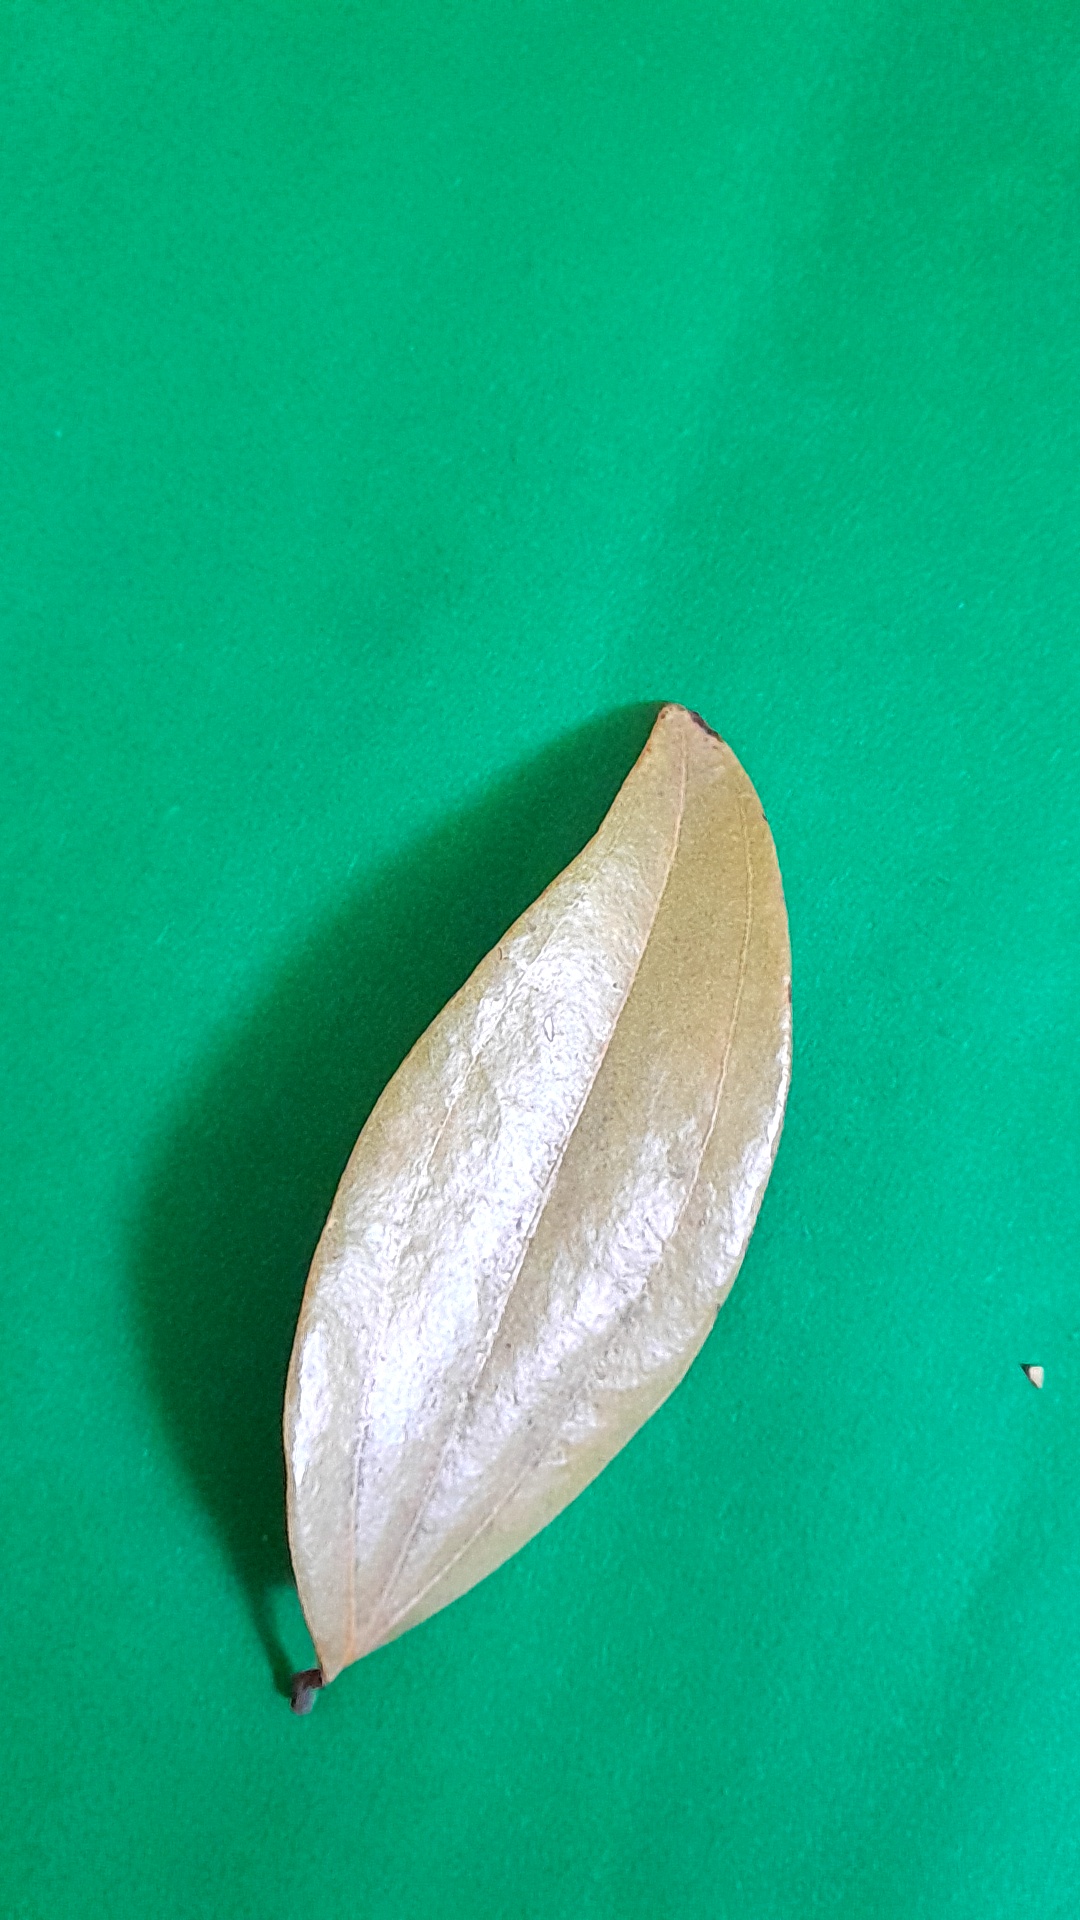
Label: Dry Leaf